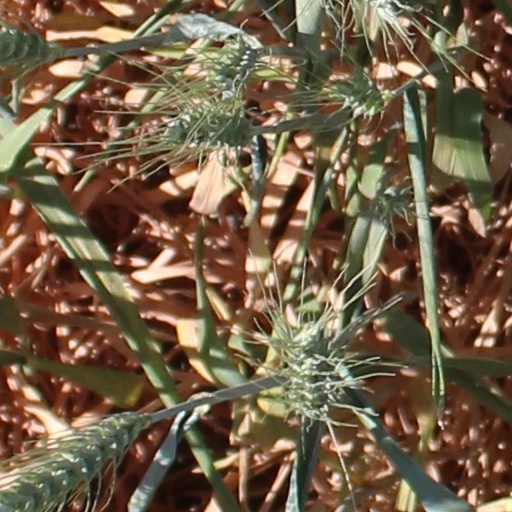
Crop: wheat